Bad Krozingen–Münstertal railway

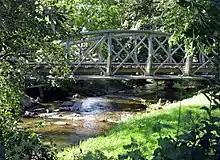
Railway bridge over the Neumagen

Nearly 70 percent of the line was built on a straight line. The only sharp curve, which had a radius of just 200 metres, was between Staufen station and the bridge over the Neumagen. The gradients, on the other hand, were not so favourable. Not even 20 percent of the line was horizontal. A total of at least 2,350 metres had a gradient of 1 in 50 (or 2.0%) to overcome. In February 1895, the line was added to the list of those to which the Convention concerning International Carriage by Rail would apply. The operation developed very favourably until the end of World War I; revenues were higher than were initially estimated. Already in 1904–05 the loading areas at Sulzburg station had to be increased.